Santa Cristina Gela

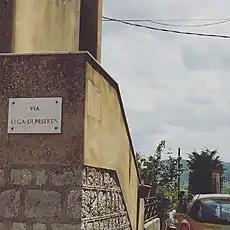
Via League of Prizren in Santa Cristina

Giuseppe Arcoleo (1825-1875), son of Papàs Gaetano, the last priest of the Byzantine rite, ophthalmic doctor and director of the Eye Clinic of the University of Palermo.